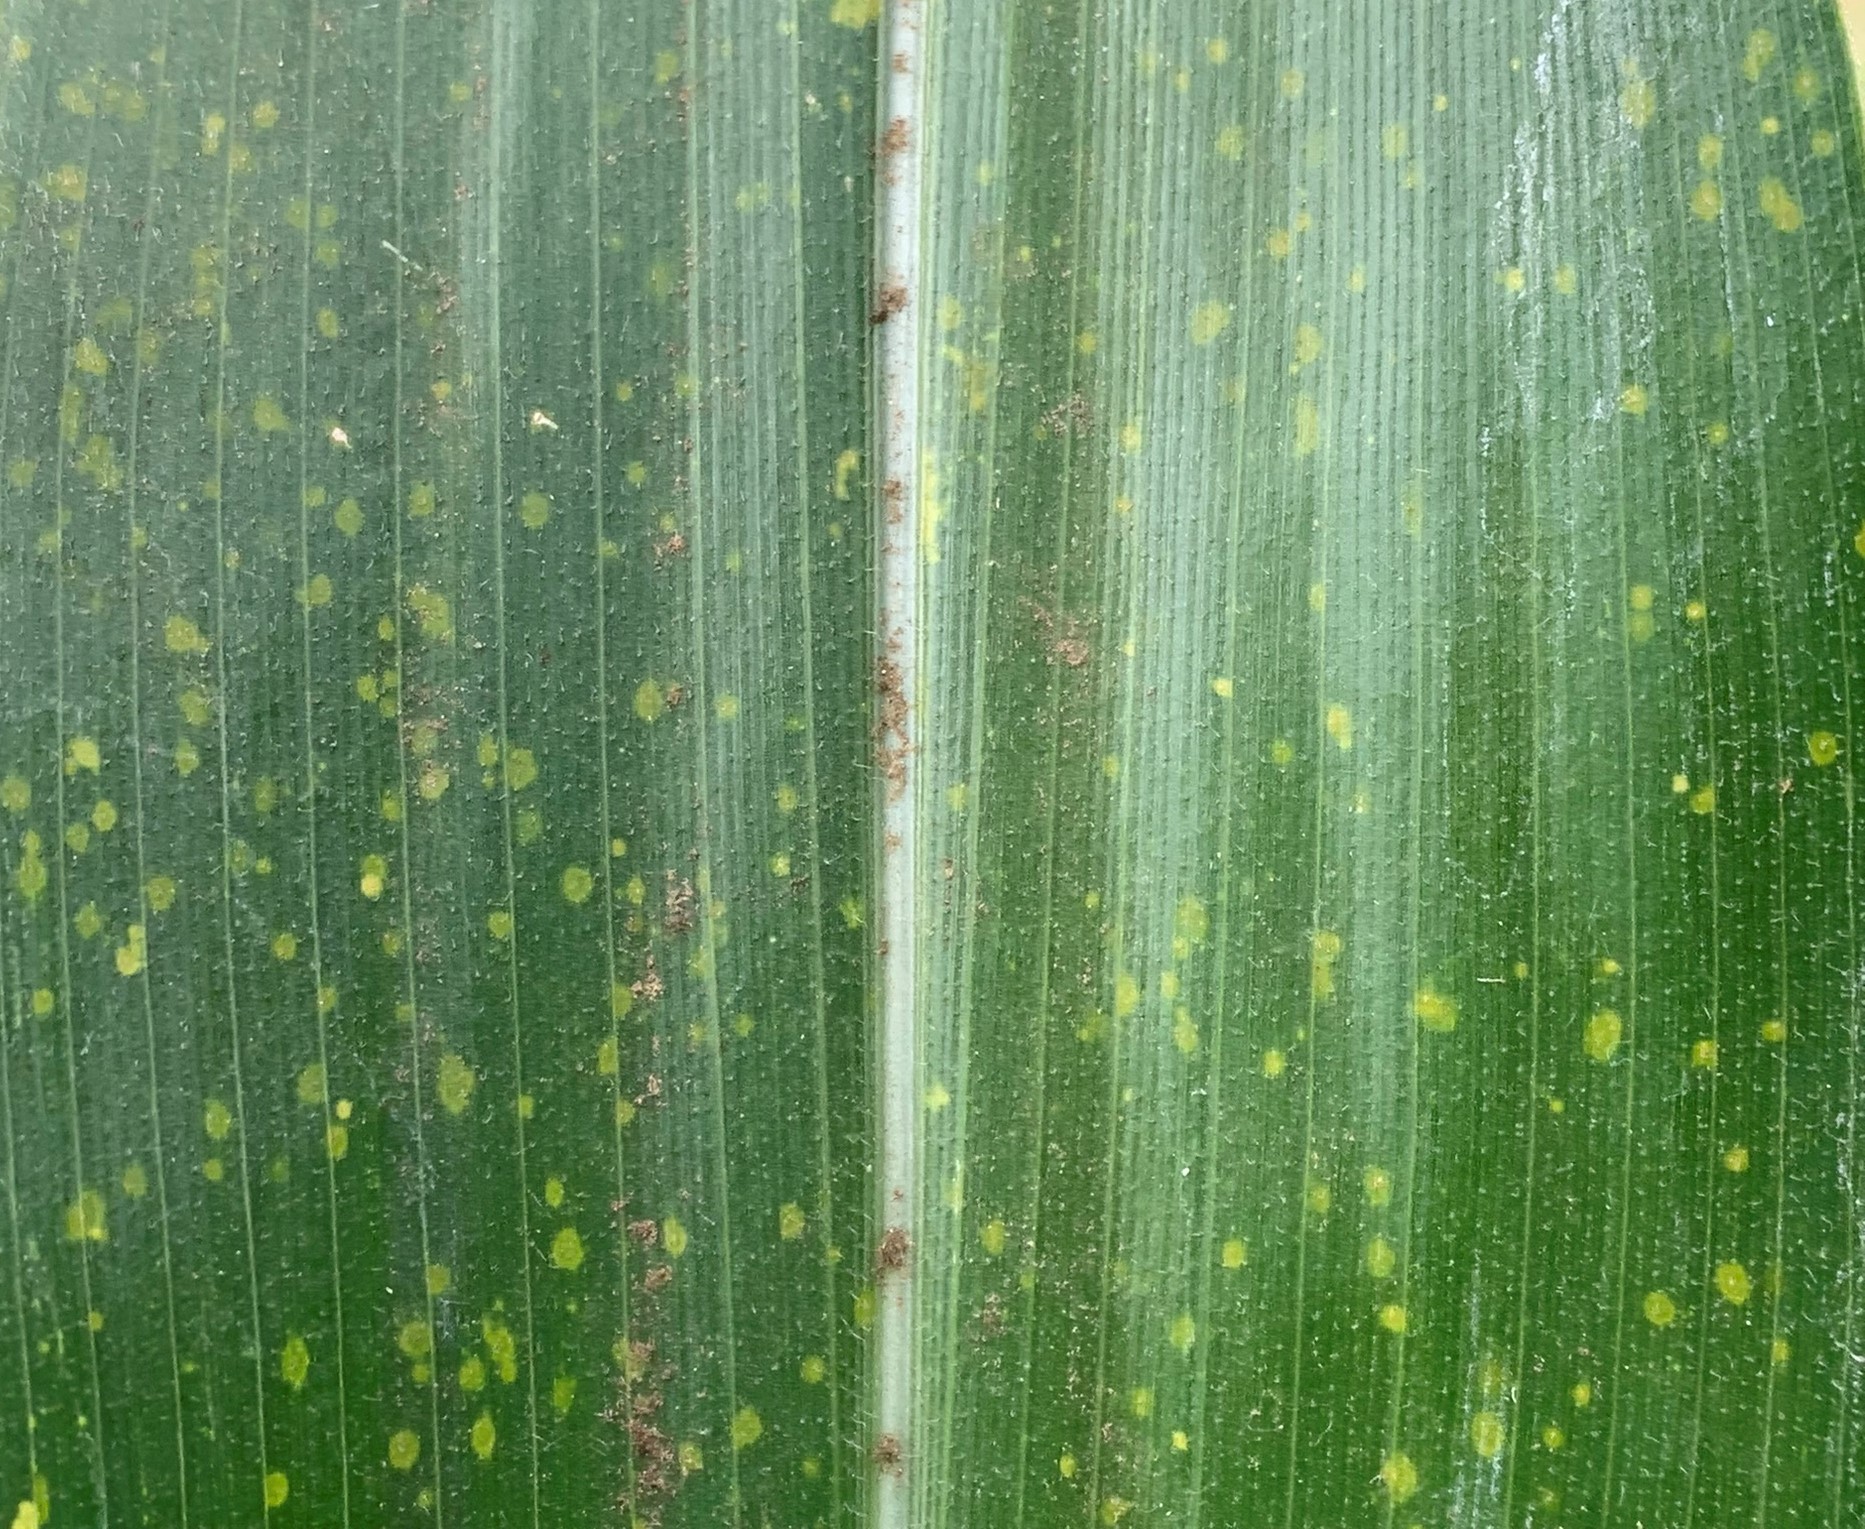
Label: MLN